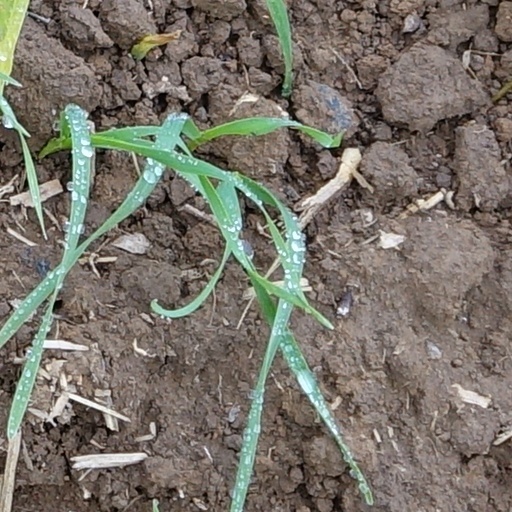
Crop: wheat